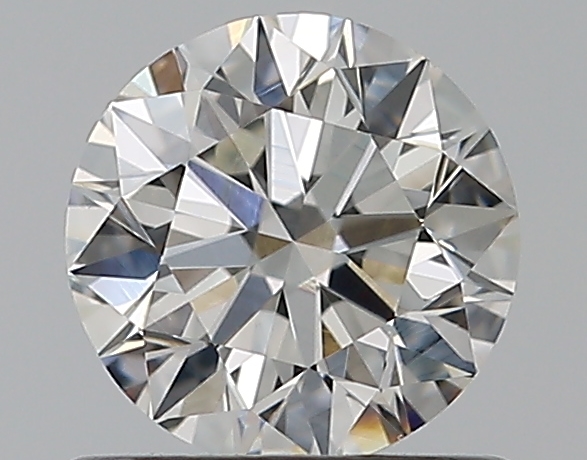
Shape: round
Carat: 0.65
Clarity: VS1
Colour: F
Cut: EX
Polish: EX
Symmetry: EX
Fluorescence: ST
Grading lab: GIA
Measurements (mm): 5.51 x 5.54 x 3.44